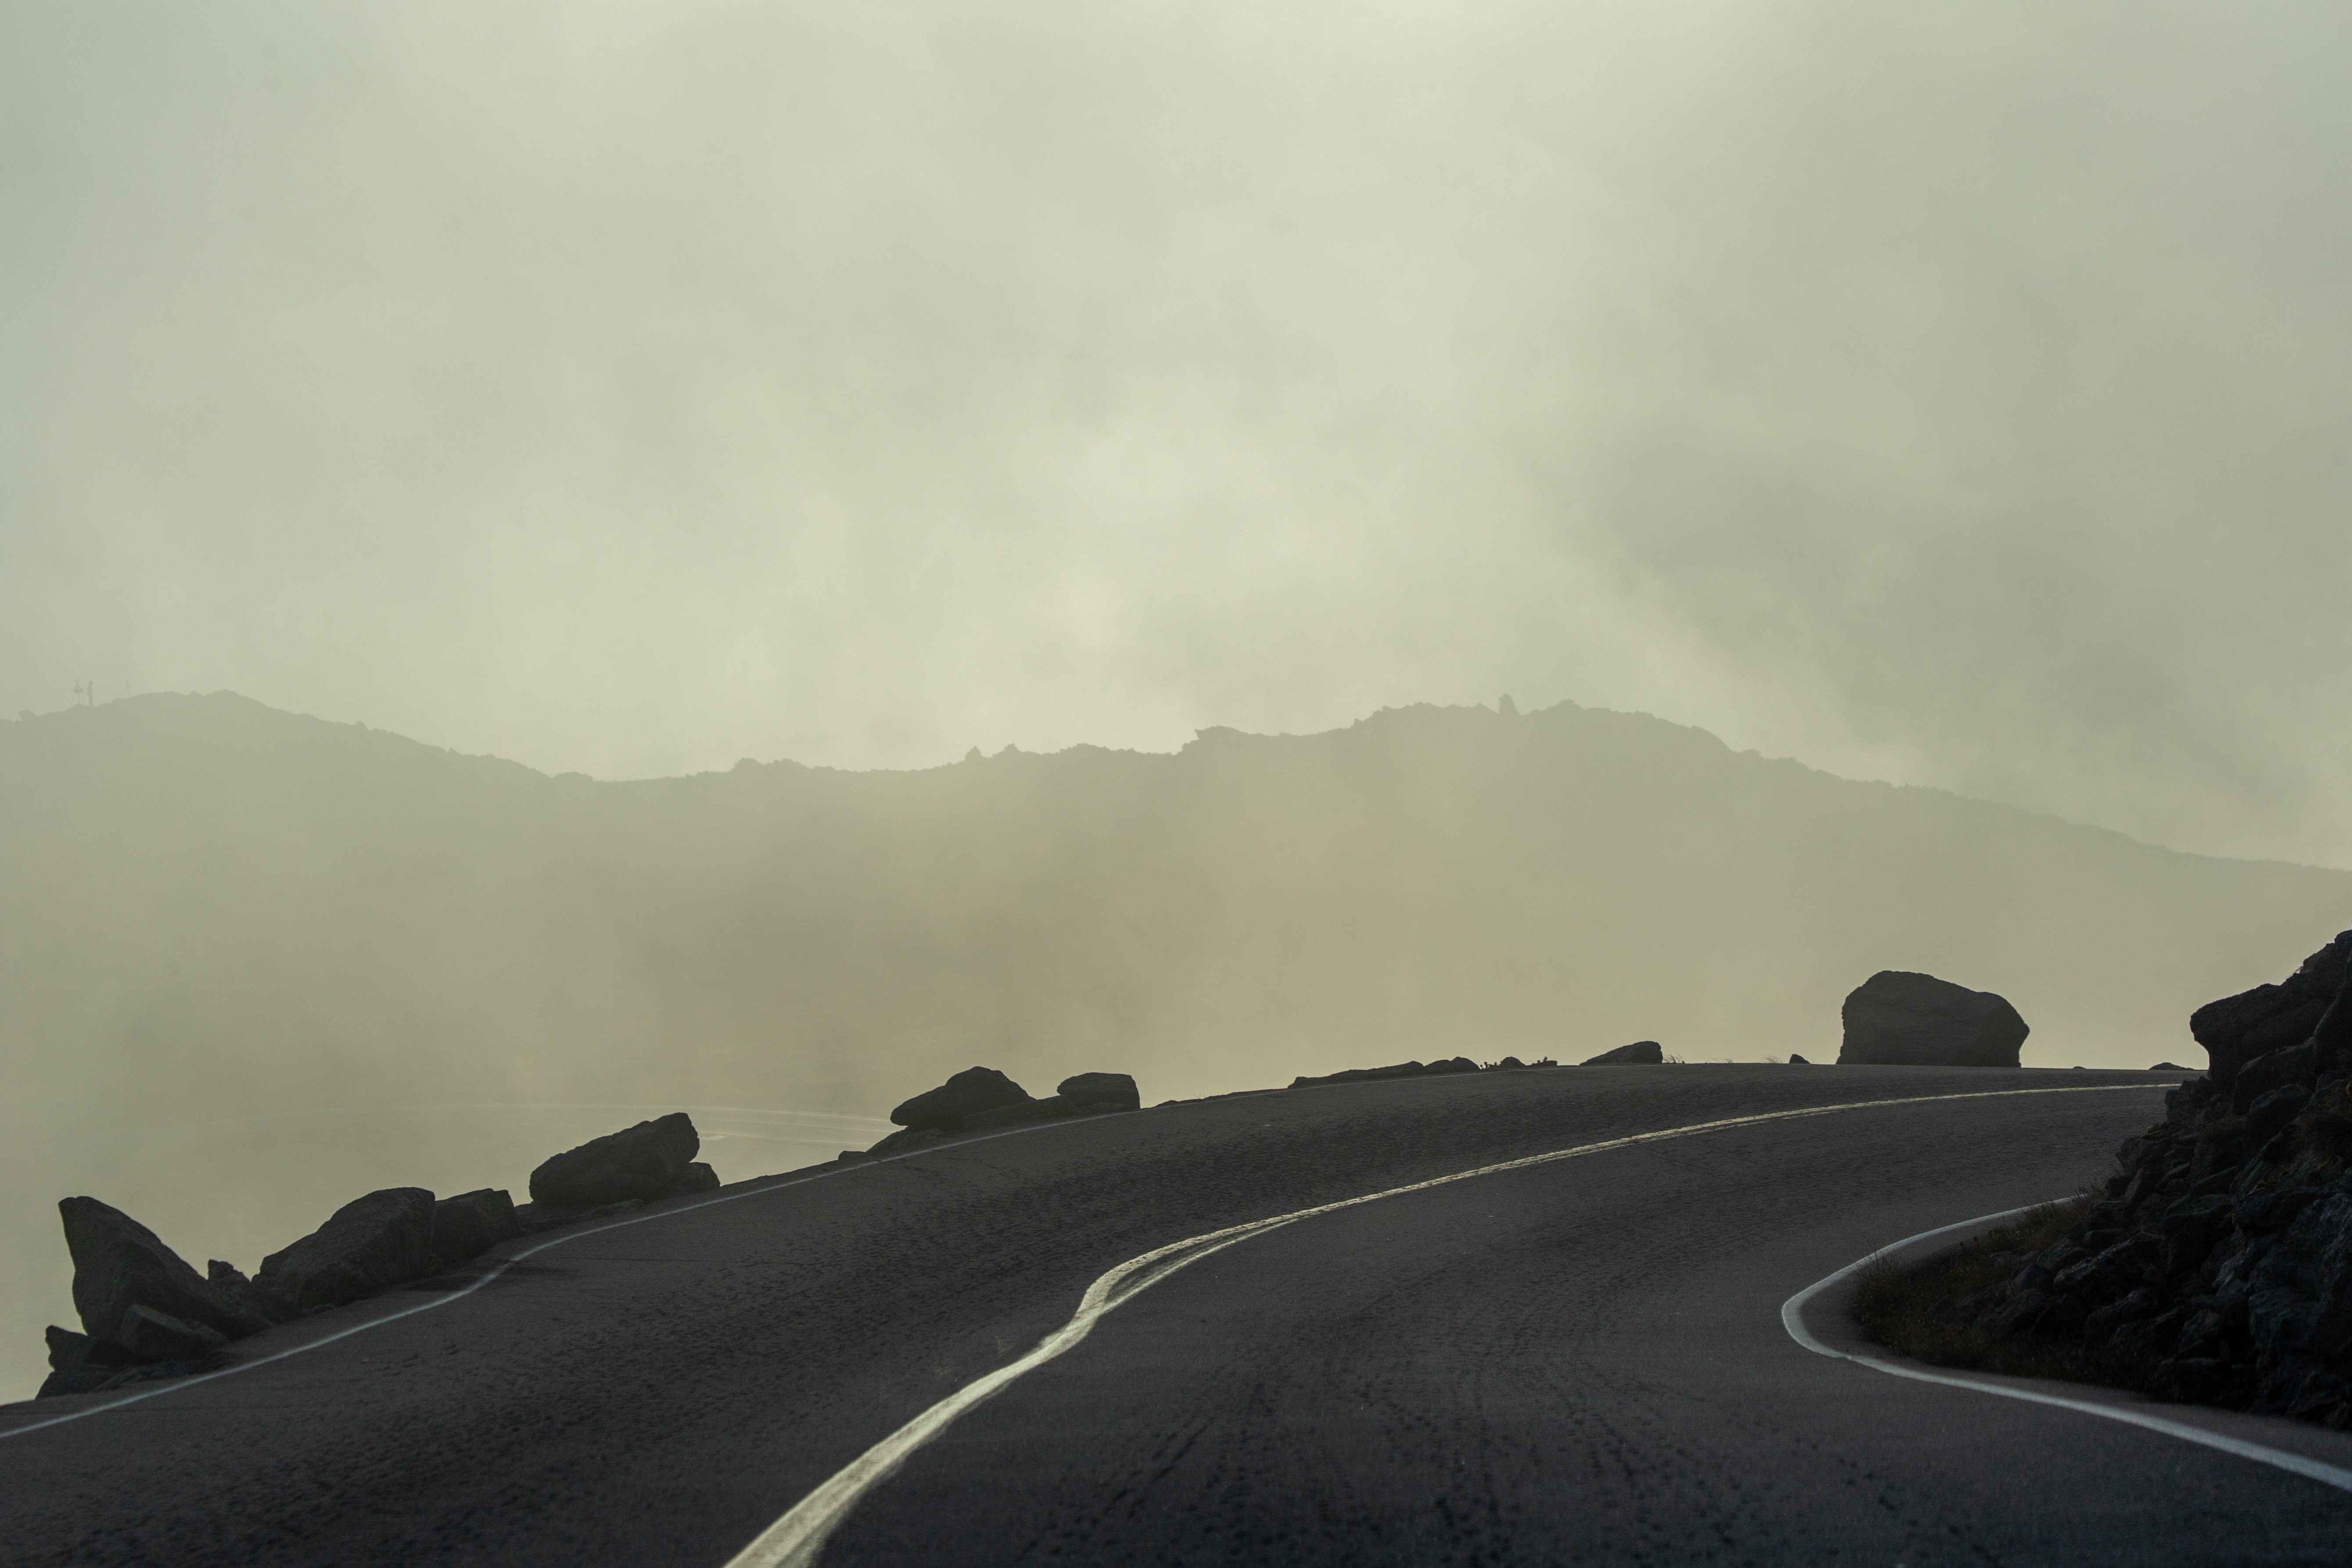
road, sky, highland, atmospheric phenomenon, mountainous landforms, cloud, highway, road trip, asphalt, mountain, mist, mountain range, road surface, infrastructure, fog, mountain pass, morning, geological phenomenon, hill, ridge, thoroughfare, tree, atmosphere, landscape, fell, freeway, haze, driving, hill station, horizon, auto part, alps, lane, meteorological phenomenon, national park, nonbuilding structure, valley, terrain, tar